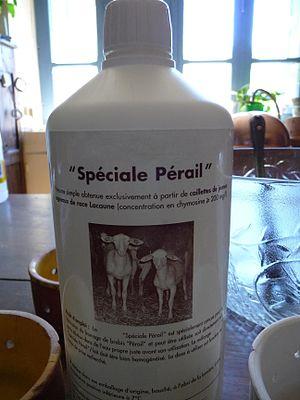
Présure d'agneau
La présure est un coagulant du lait d'origine animale extrait de la caillette de jeunes ruminants. Elle est constituée d'enzymes actives appelées chymosine et pepsine. La plupart des fromages contiennent de la présure, employée pour la coagulation du lait nécessaire à la fabrication de ces derniers. Il existe toutefois d'autres types de coagulants. Le caillage peut aussi être spontané, sous l'effet de la fermentation lactique réalisée par les bactéries lactiques.